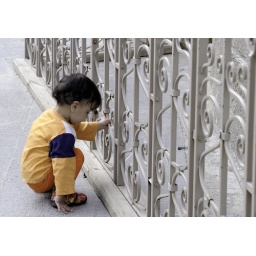
boy in orange